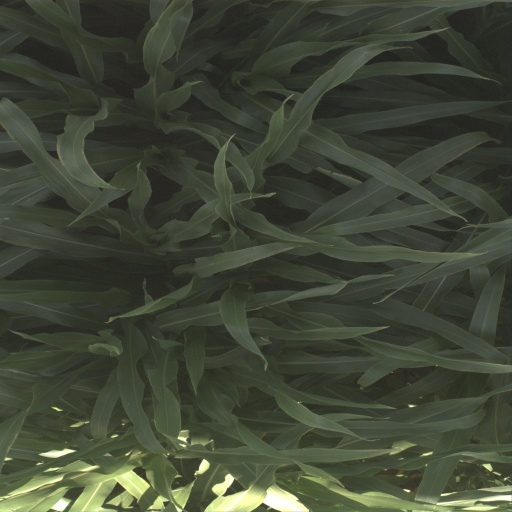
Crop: sorghum